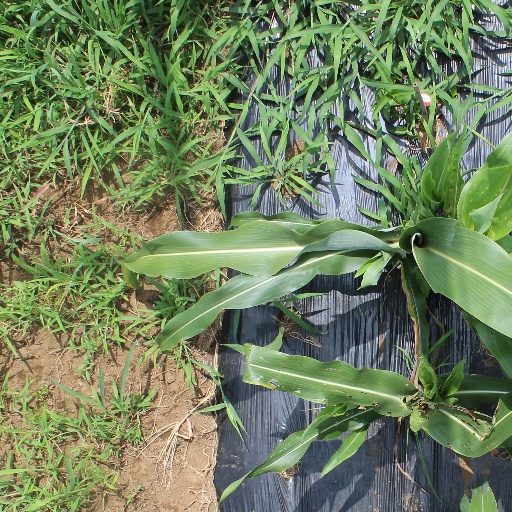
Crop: sorghum